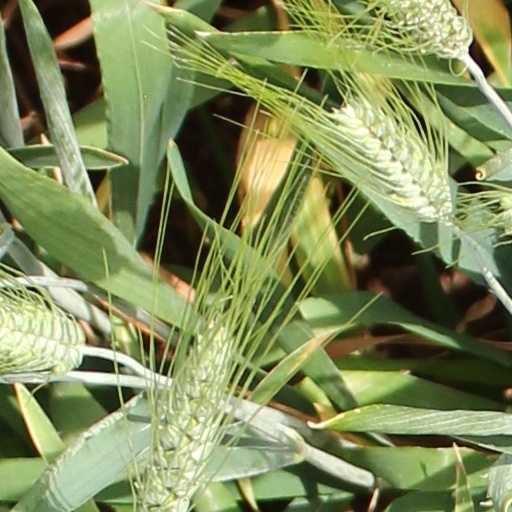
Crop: wheat